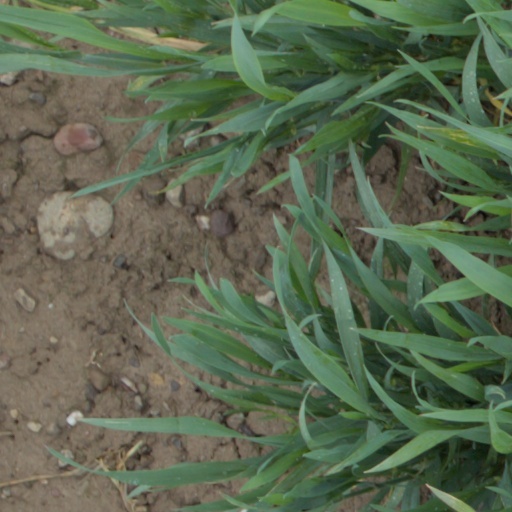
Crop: wheat